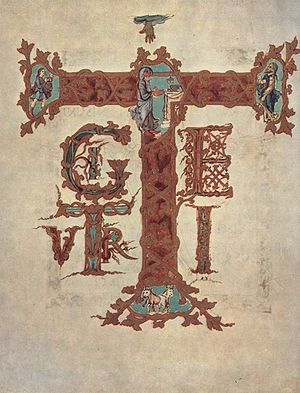
Drogo fra Metz
Side fra Drogos Sakramente.
Drogo, også kendt som Dreux eller Drogon var en uægte søn af Karl den Store og hans konkubine Regina, med hvem Karl også havde en anden søn: Hugh.